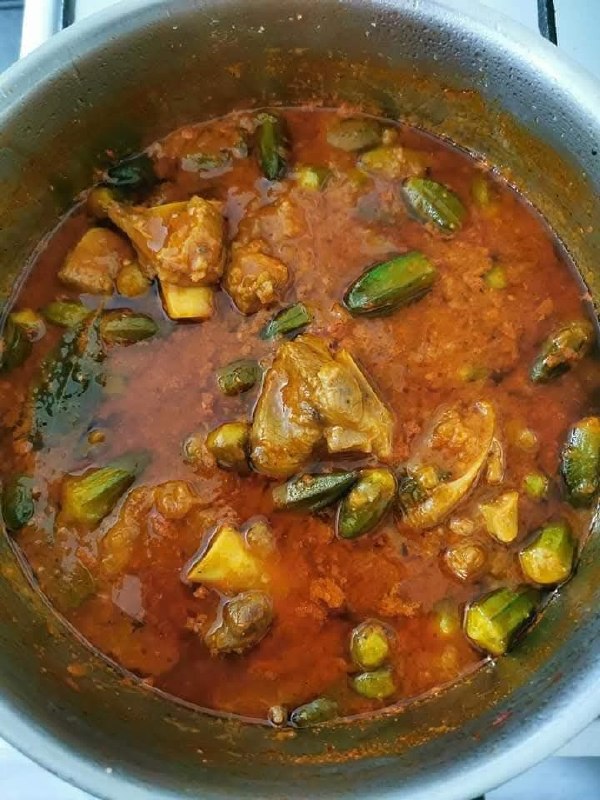
الوصف بالفصحى: وعاء يحتوي على مرق البامية
الوصف بالعامية السودانية: حلة ملاح بامية
التصنيف: Food & Drinks